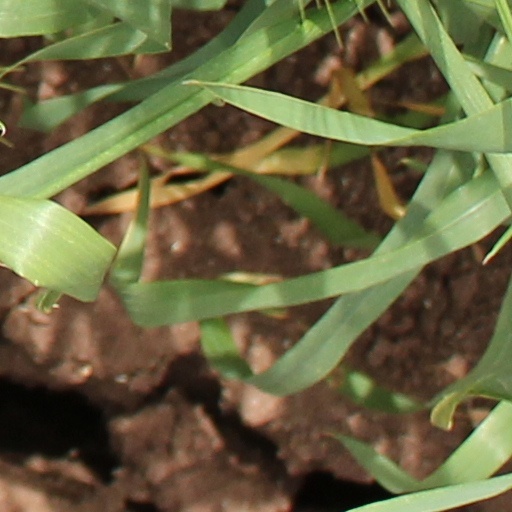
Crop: wheat